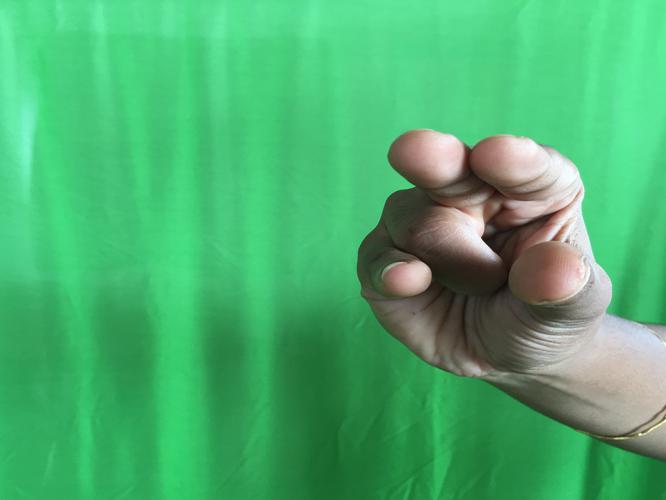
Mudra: Kangulam
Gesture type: single_hand